Albert Wijuk Kojałowicz

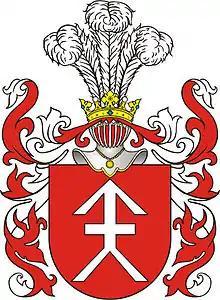

Albert Wijuk Kojałowicz (also "Wojciech Wijuk Kojałowicz", ; ; 1609–1677) was a Lithuanian historian, theologian and translator. He was a devoted Jesuit and religious polemicist, interested in genealogy and heraldry. He served as a censor, bishops advisor and Deputy Chancellor of Lithuania.